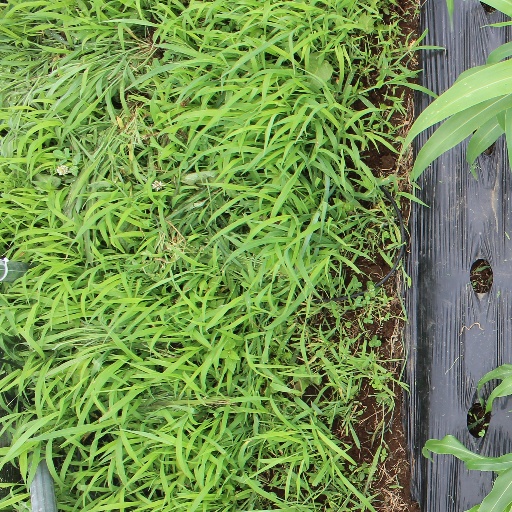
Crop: sorghum